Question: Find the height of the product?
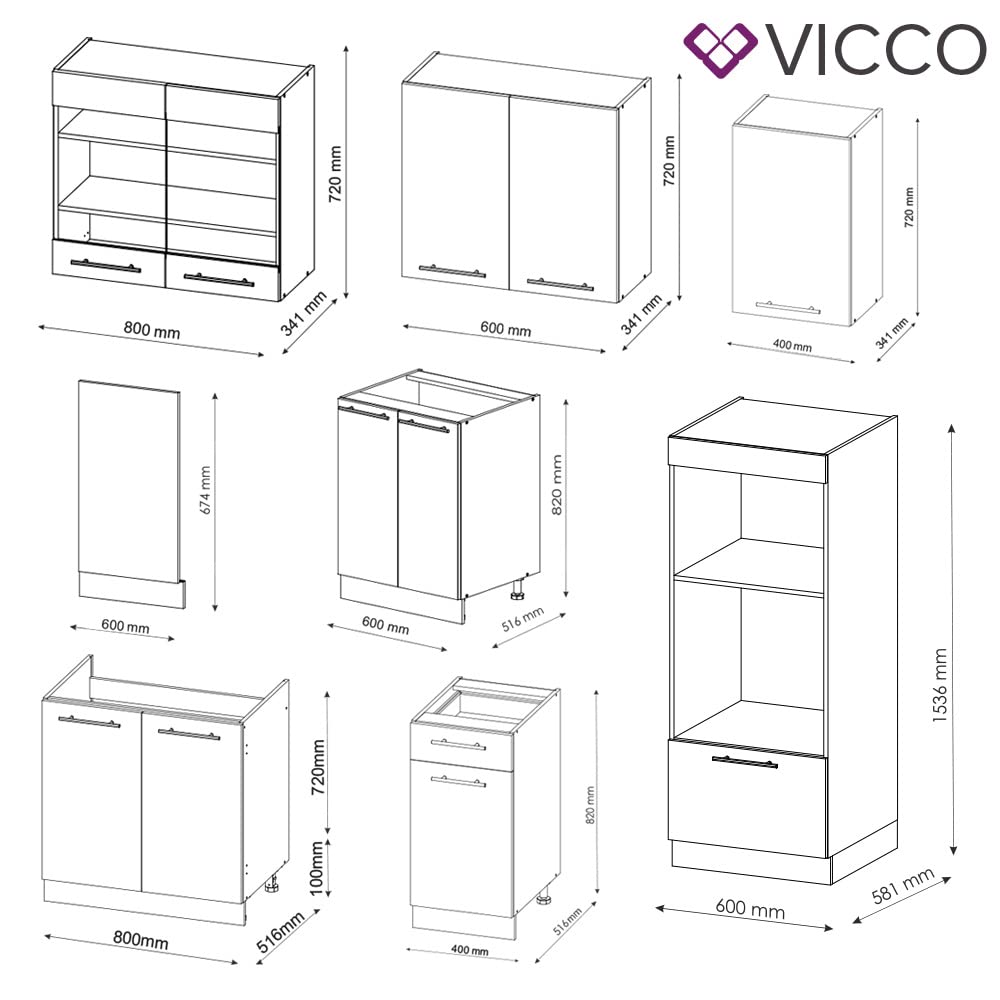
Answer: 1536.0 millimetre